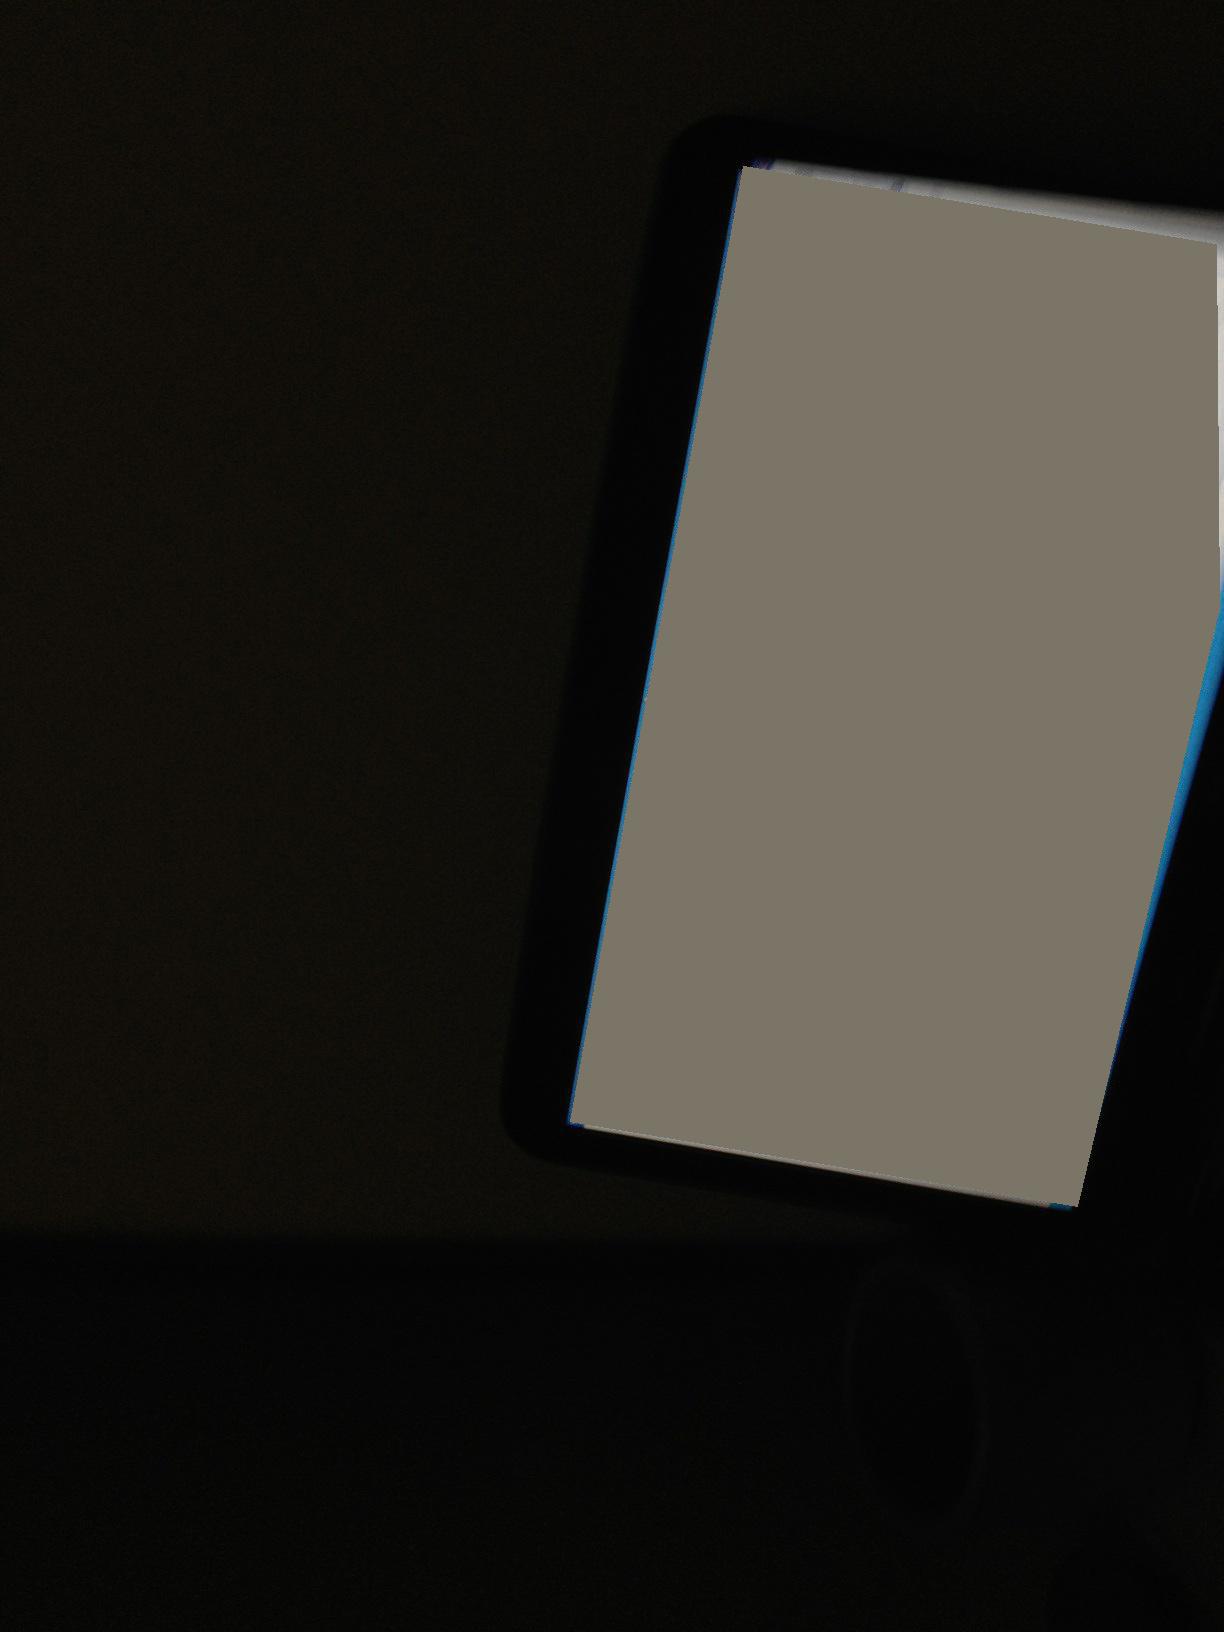Question: This is a mobile?
Answer: unanswerable